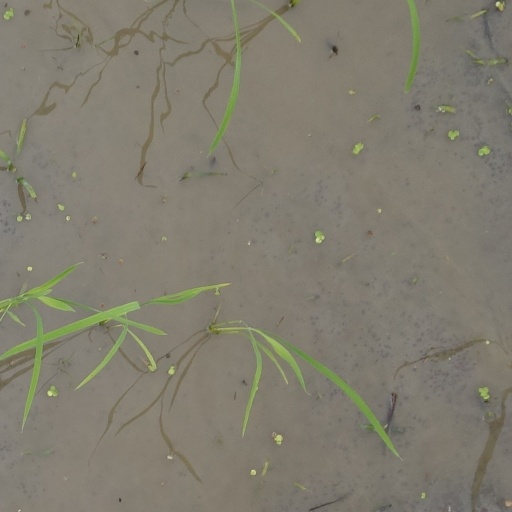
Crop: rice